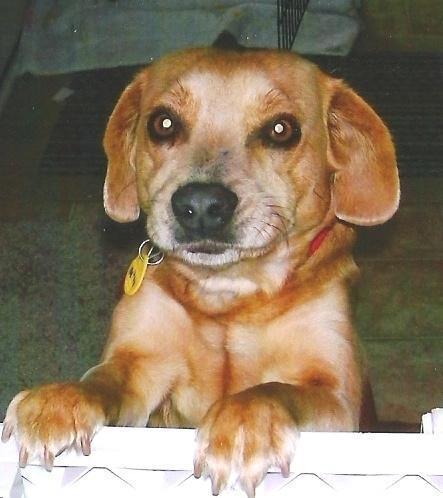
beagle